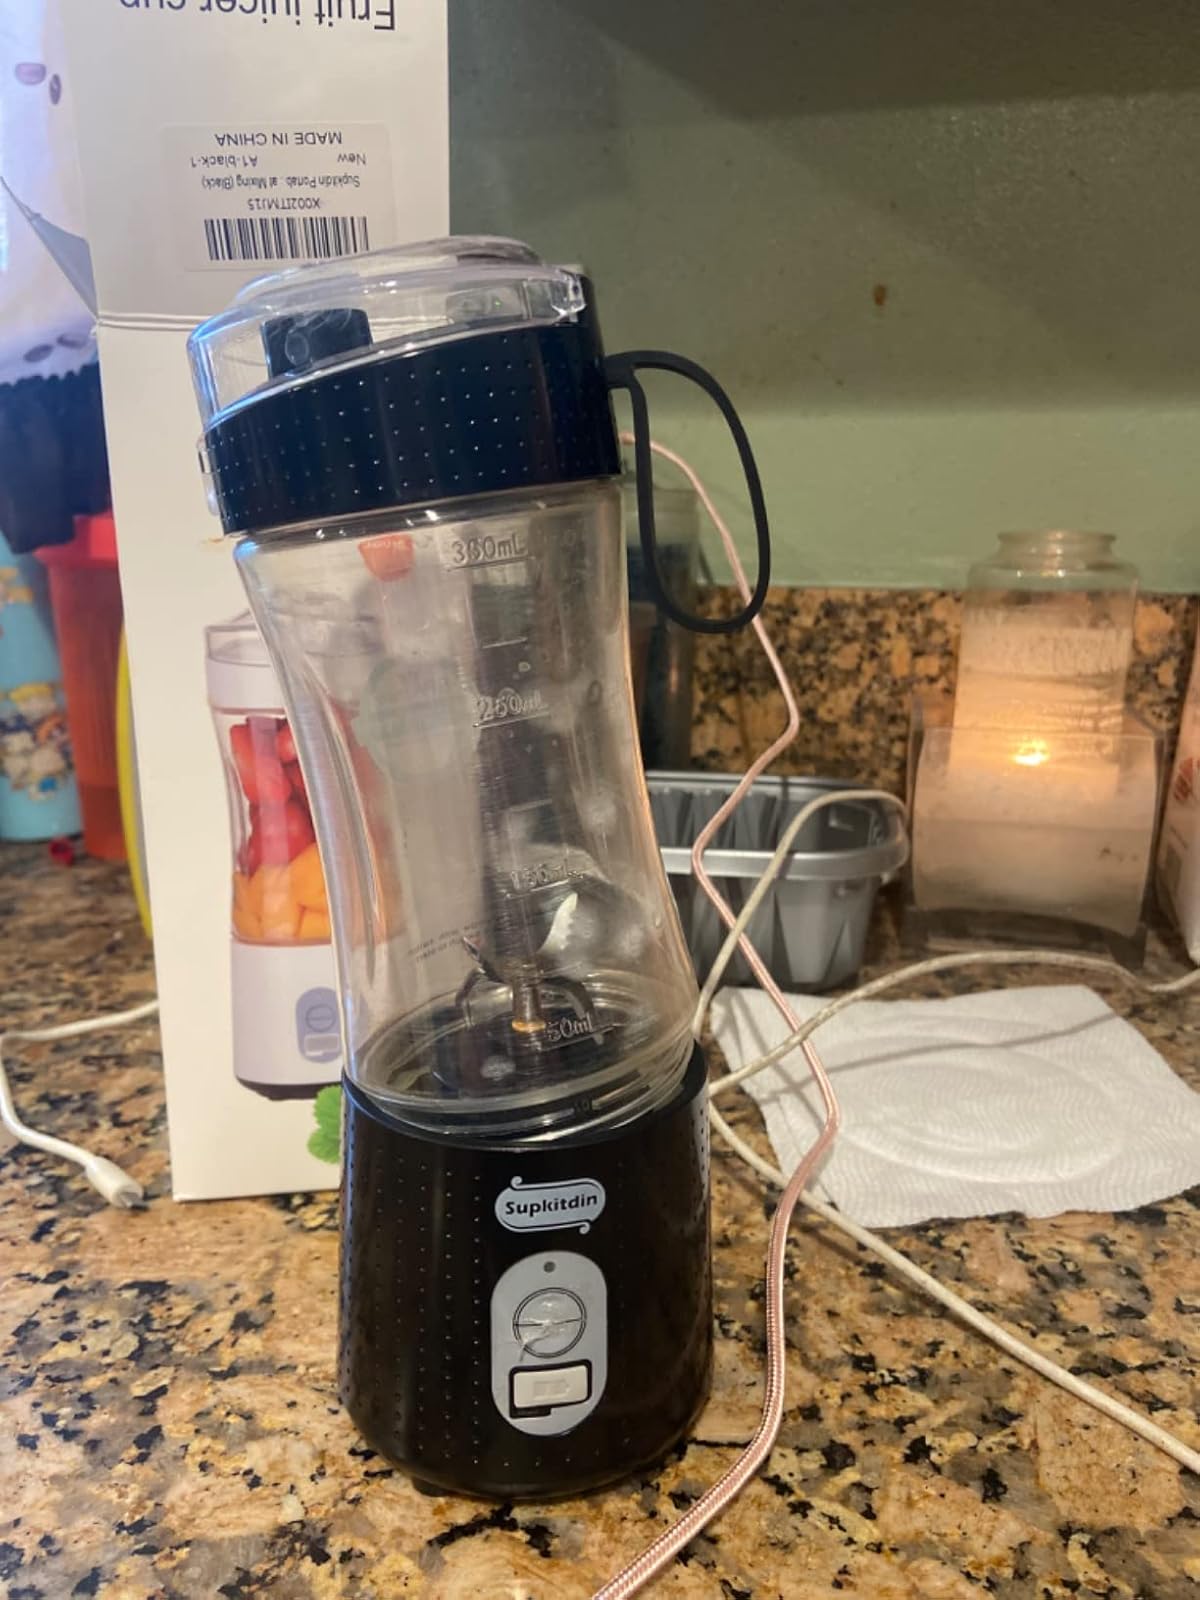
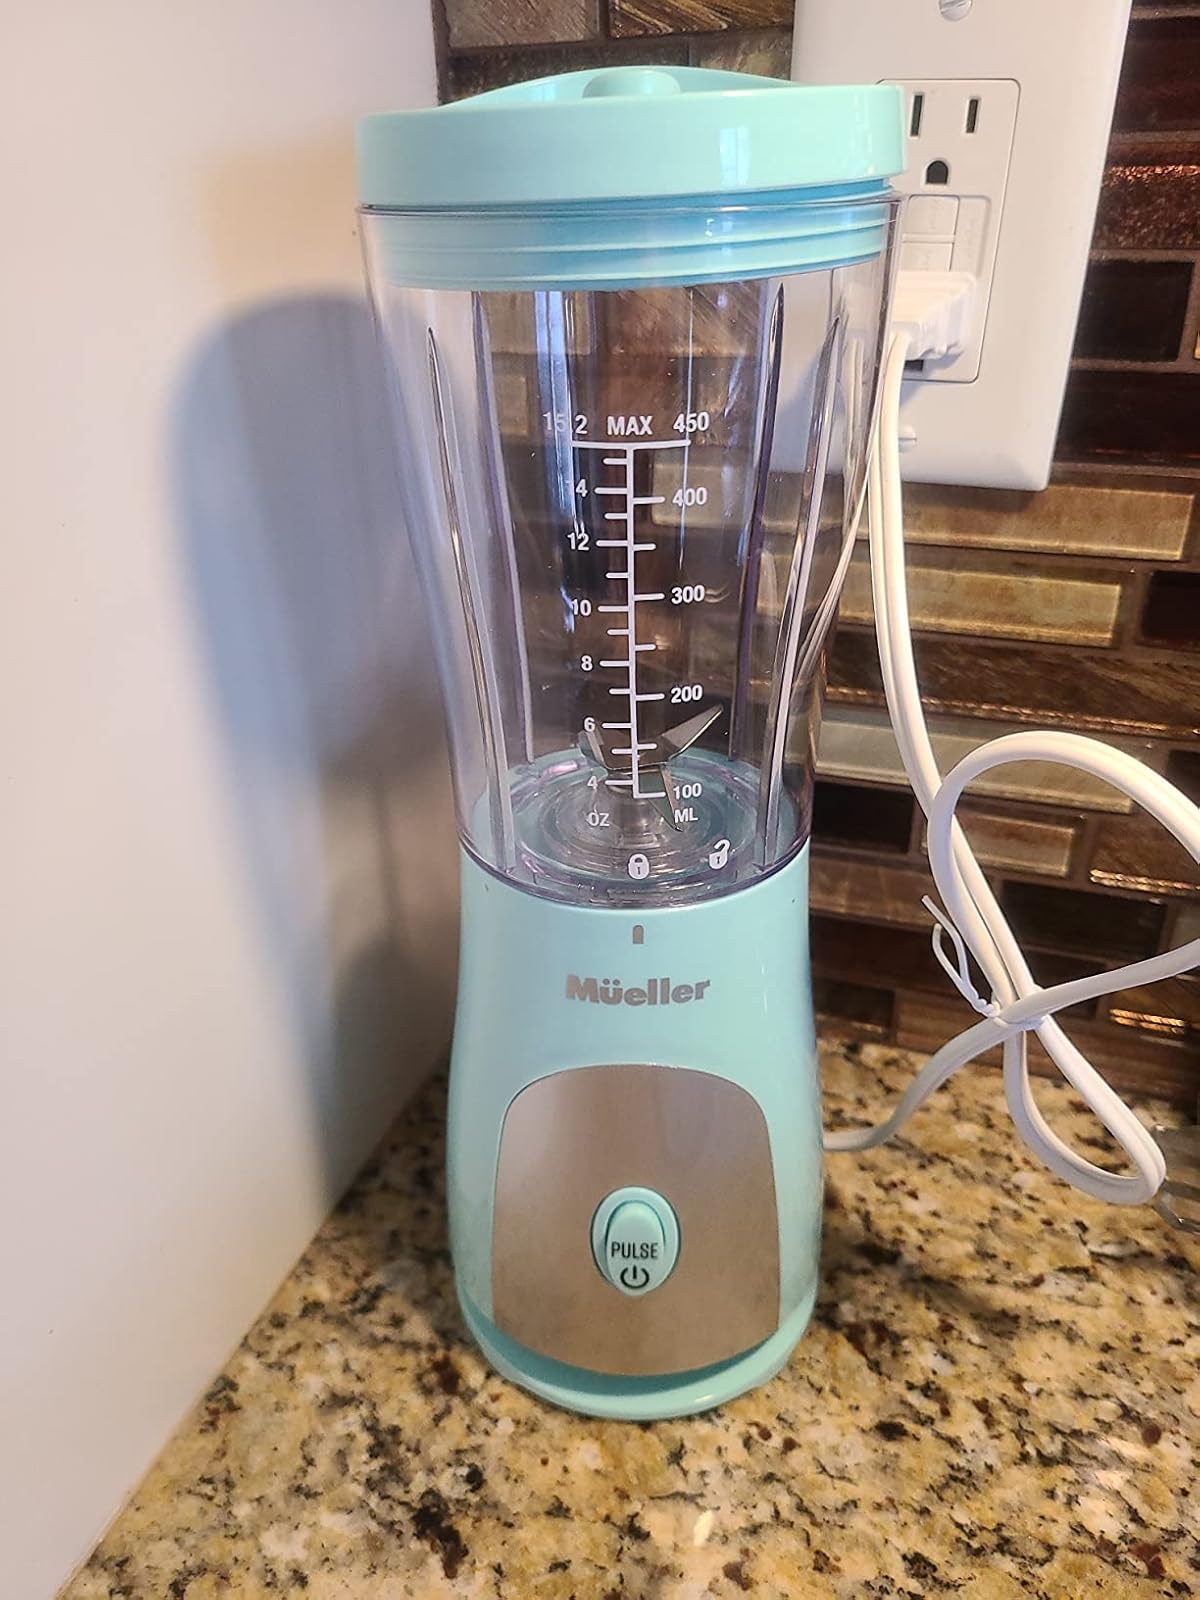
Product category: items_blender
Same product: no